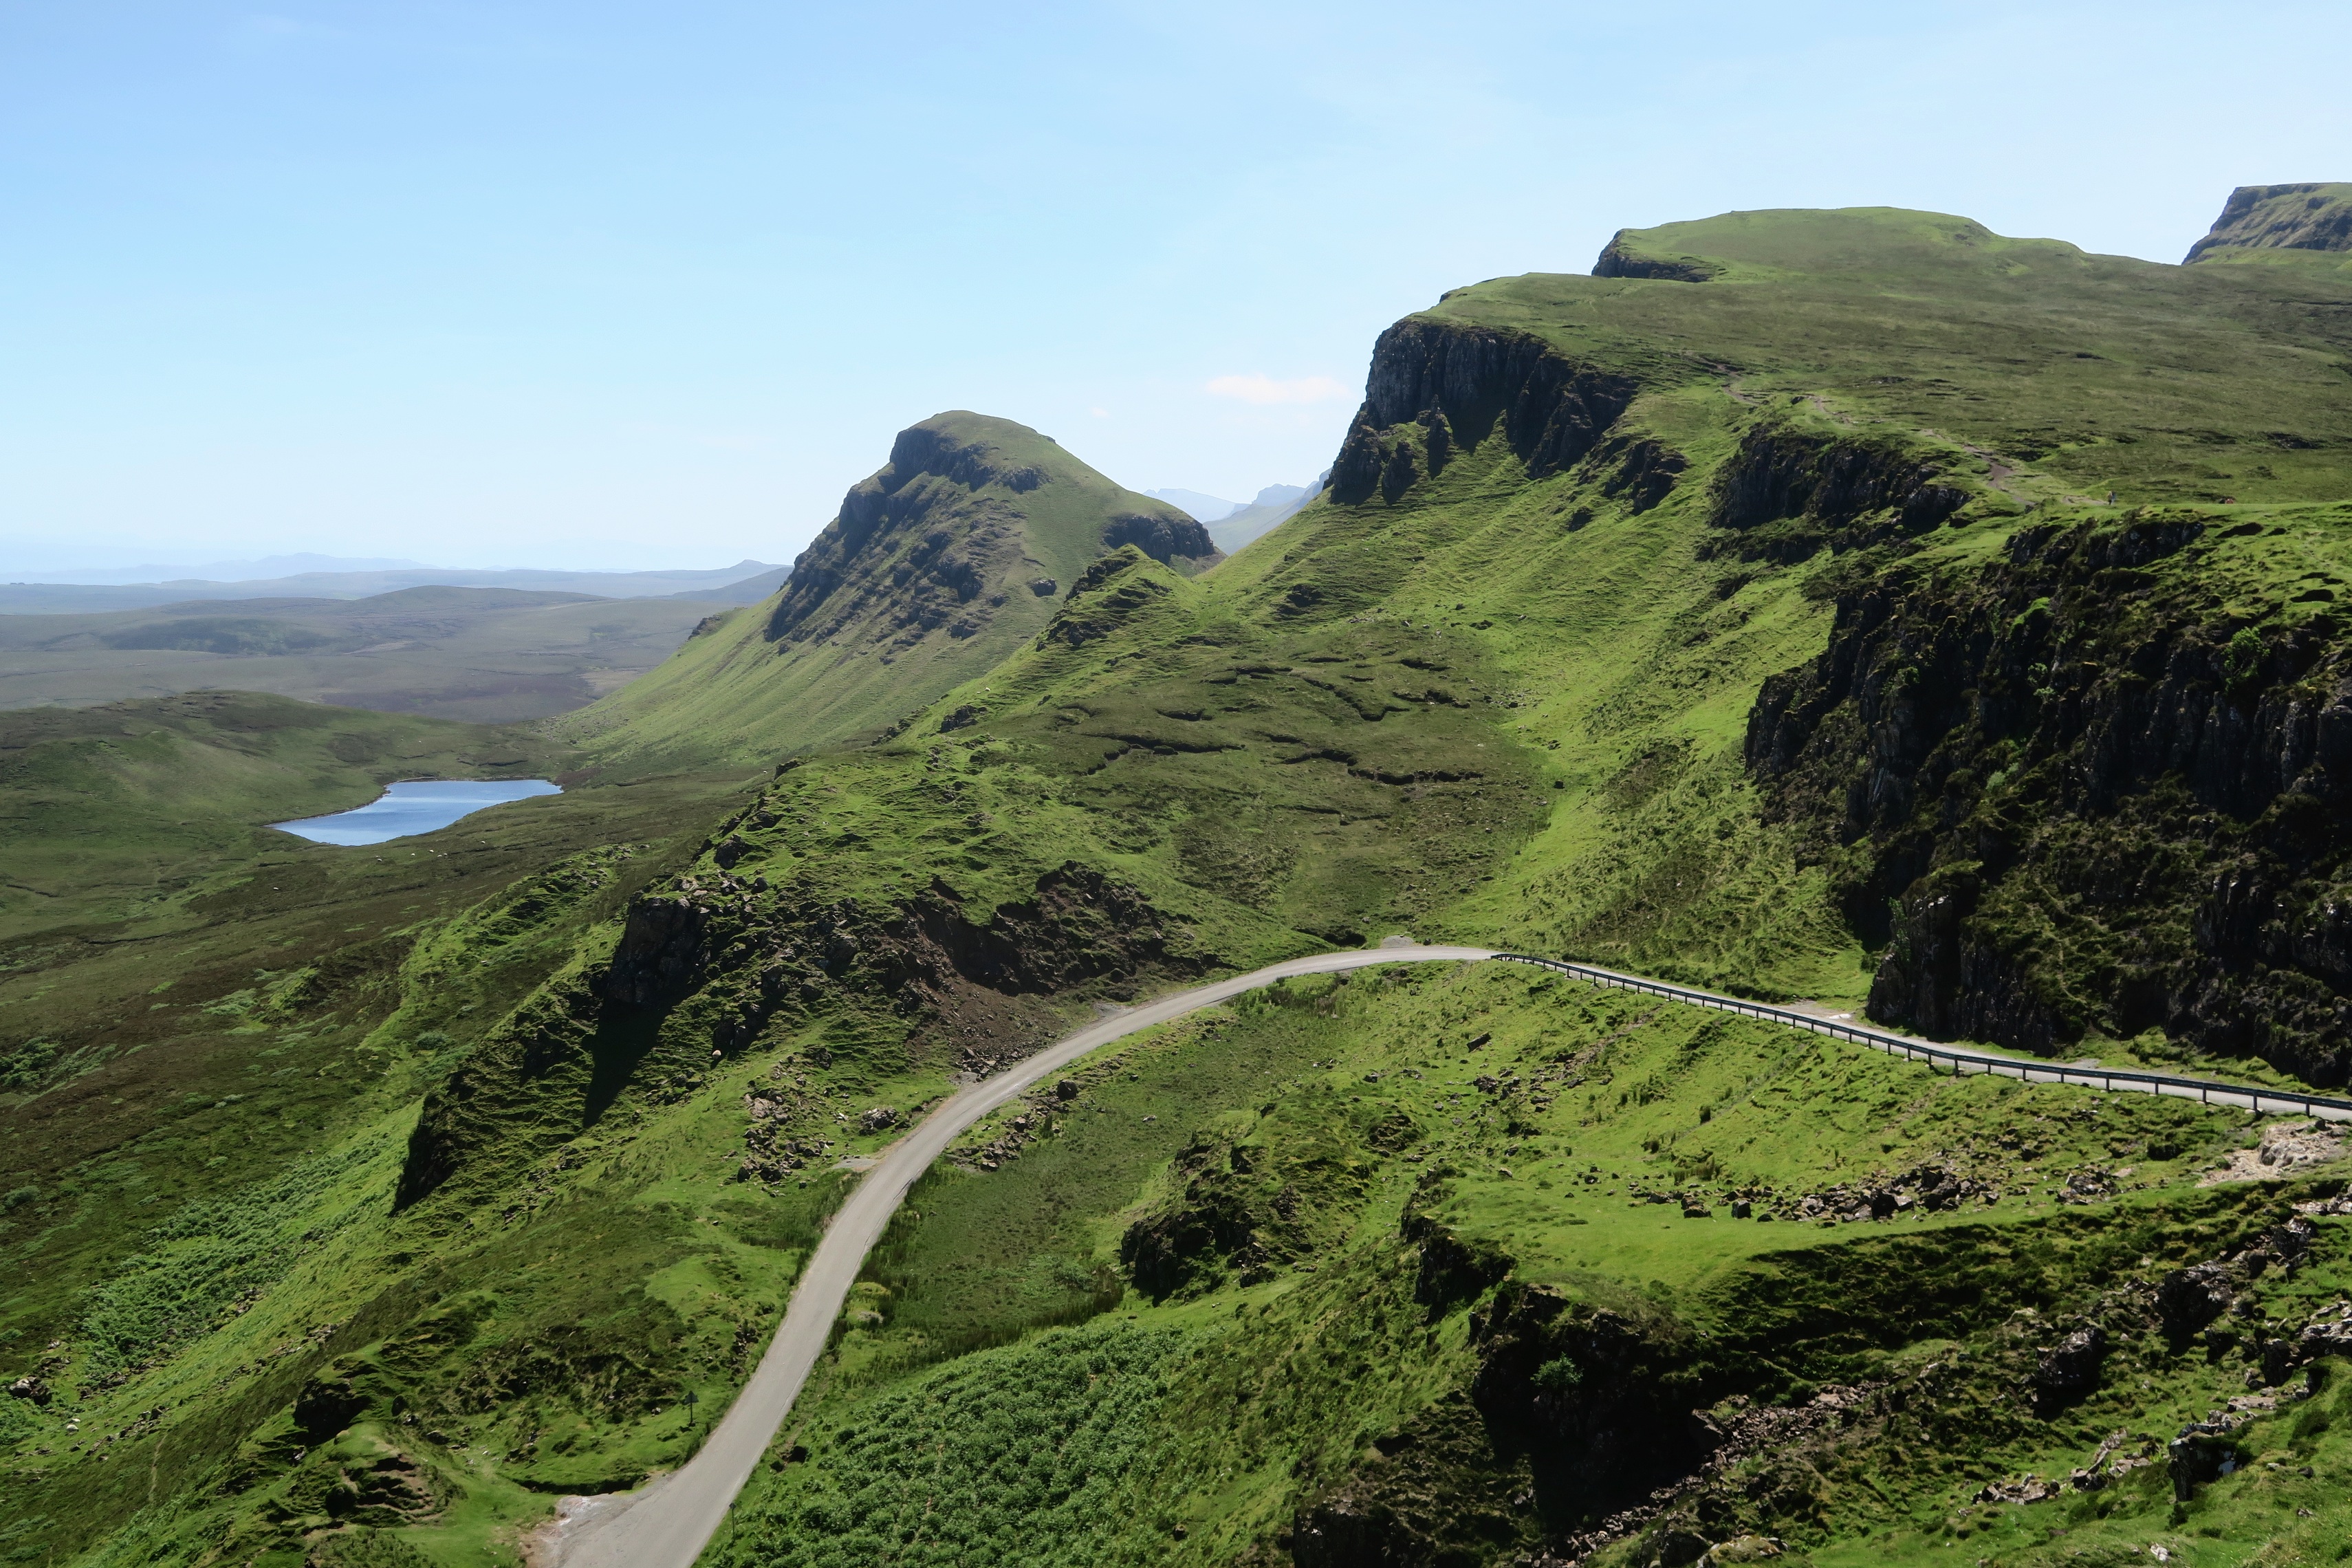
landscape, walking, mountain, road, hill, adventure, valley, mountain range, cliff, fjord, highland, terrain, ridge, mountain road, alps, ravine, plateau, fell, loch, ecosystem, landform, tarn, mountain pass, geographical feature, mountainous landforms